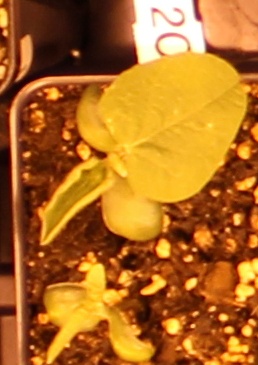
Label: Soybean